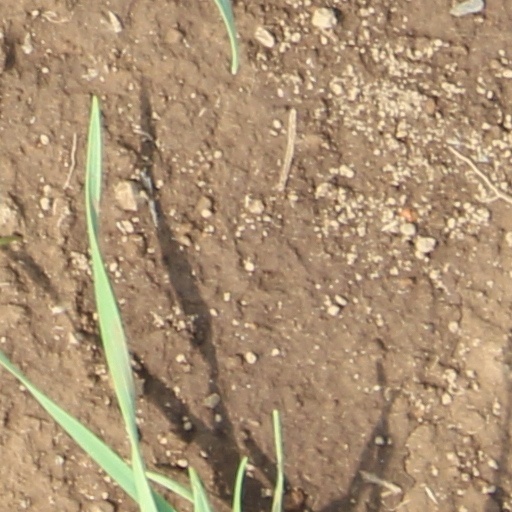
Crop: wheat